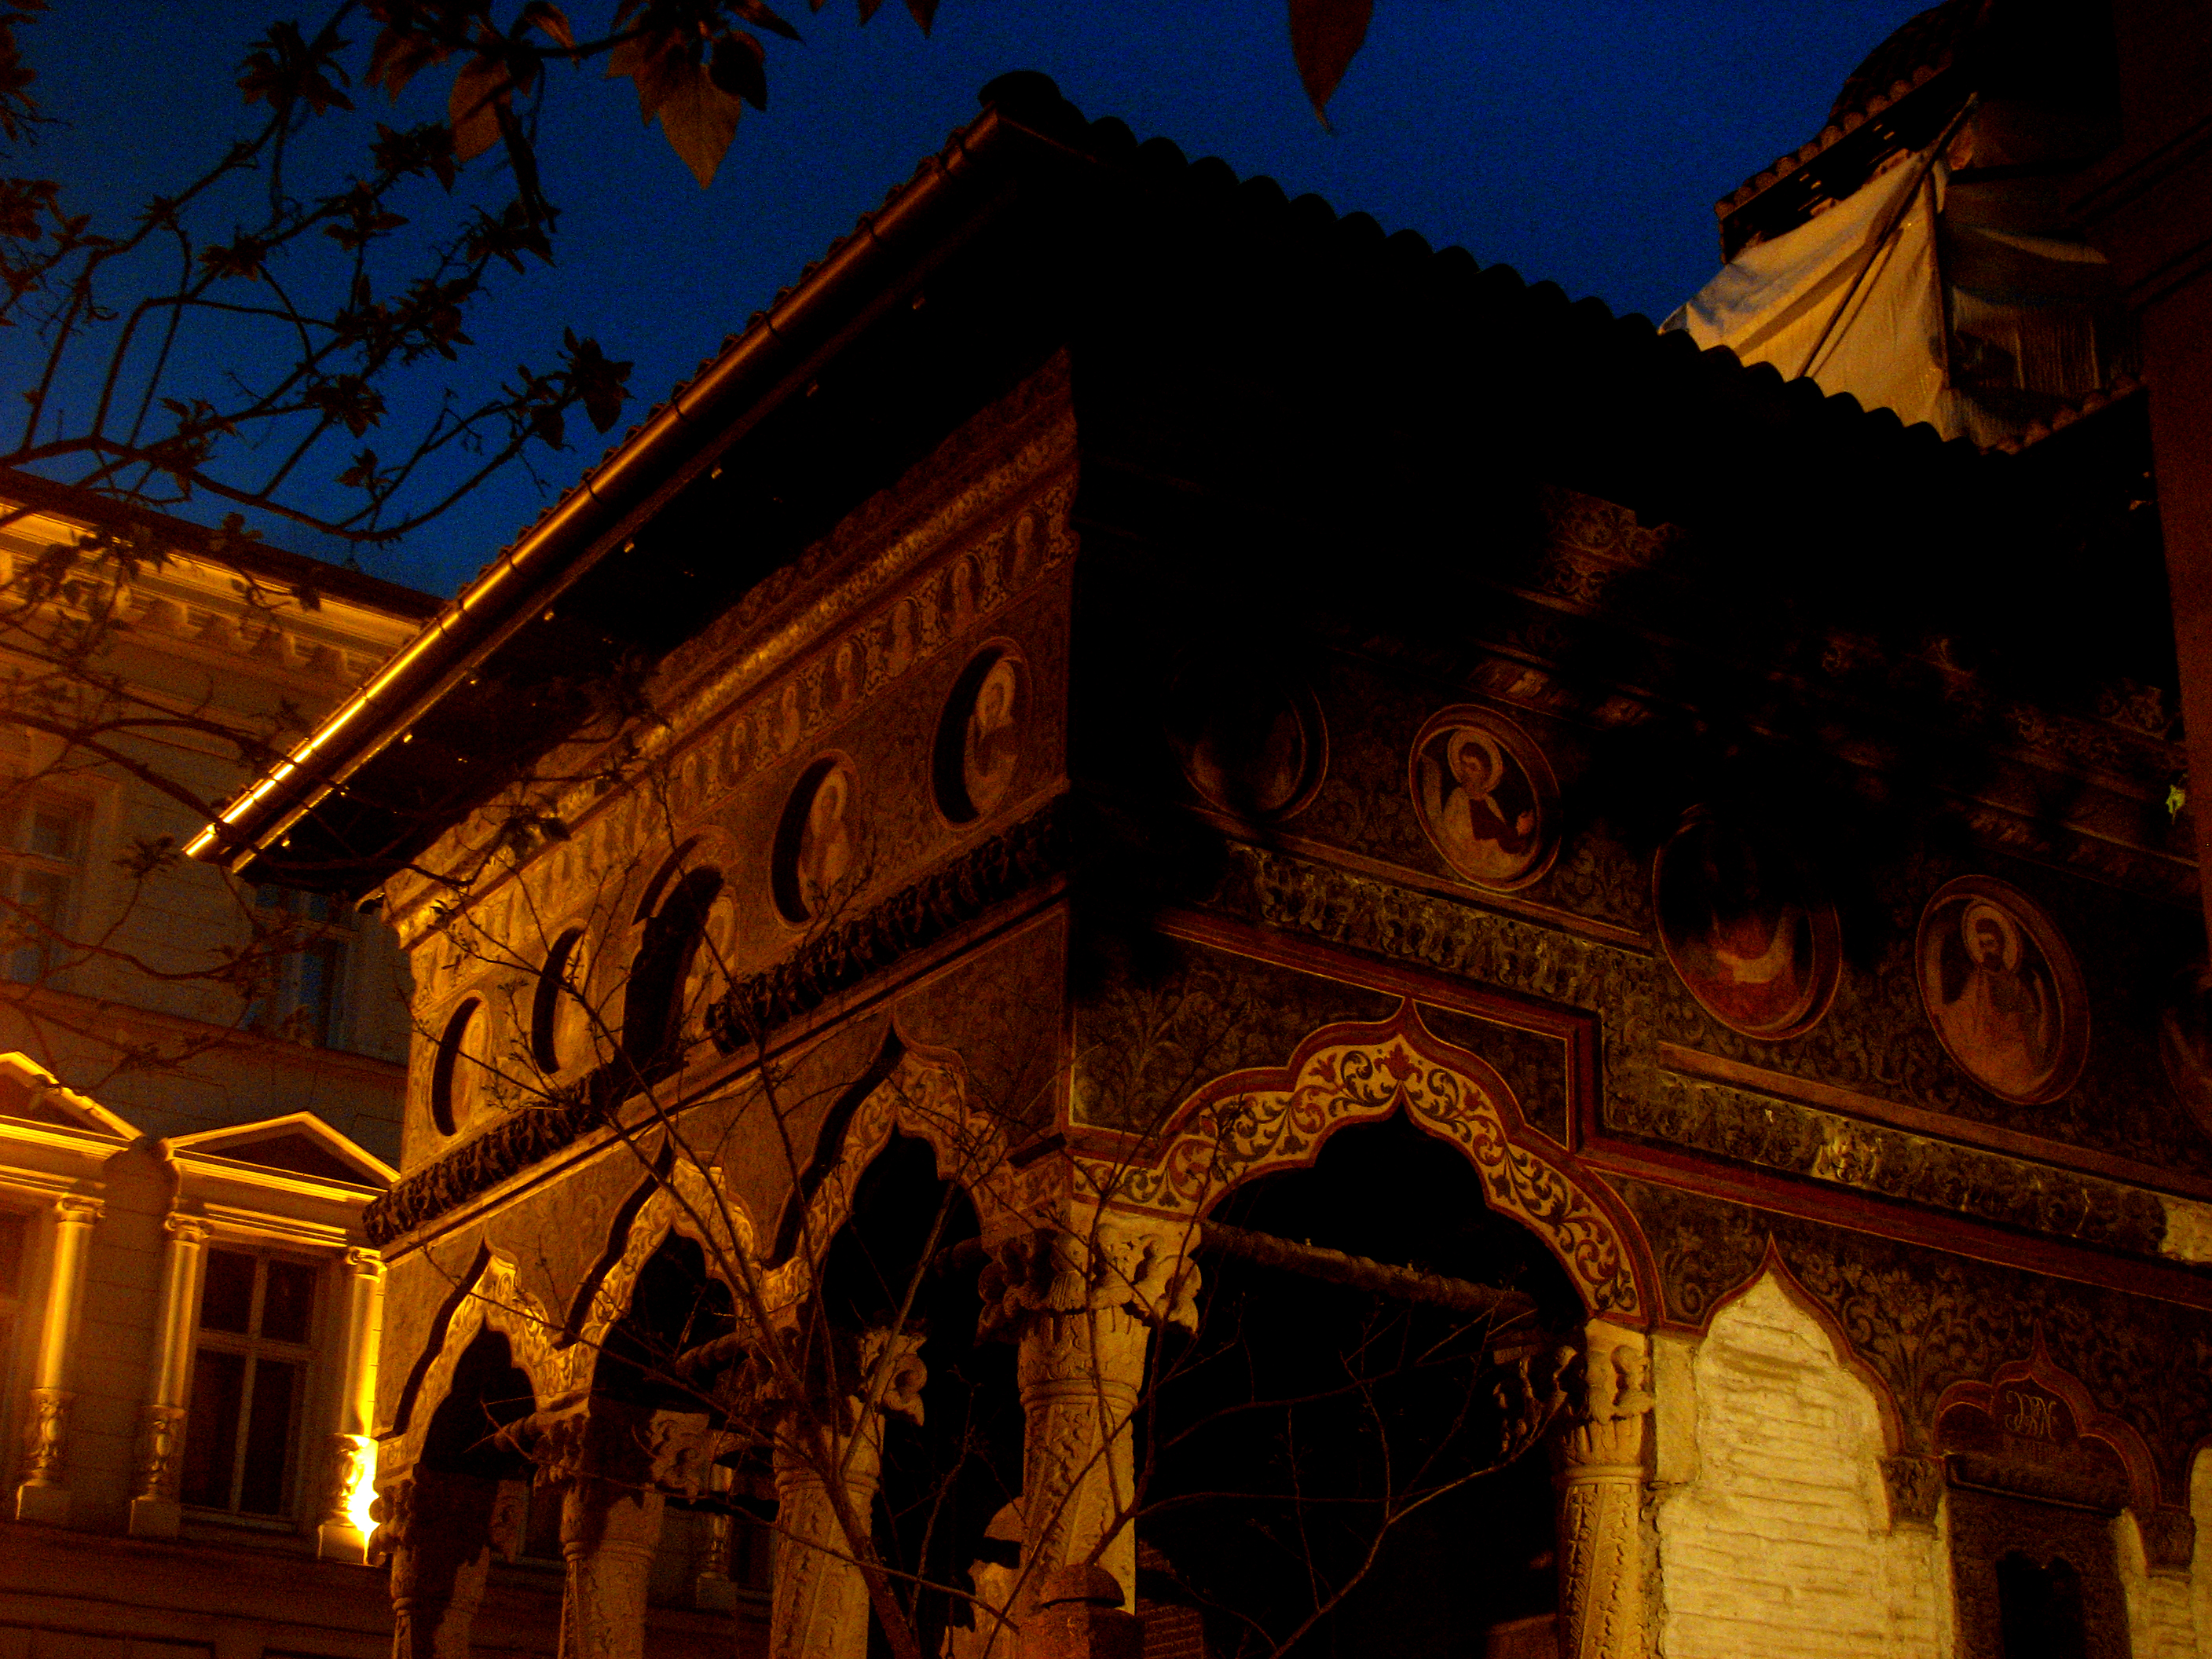
architecture, night, photography, house, building, photo, europe, evening, religion, facade, church, cathedral, christian, place of worship, photos, religious, de, monastery, churches, iglesia, eglise, fotografie, christianity, romana, orthodox, eastern, romania, bukarest, bucharest, rumania, roumanie, convent, bor, chiesa, biserica, arhitectura, orthodoxy, romanian, ortodoxa, manastirea, manastire, ortodoxia, ortodoxie, ecclesiastical, bisericeasc, cladire, edificiu, bucuresti, centrulvechi, lipscani, stavro, stavropoleos, brancovenesc, 1724, bucarest, rumana, ordoxa, cre tinism, cre tin, ancient history